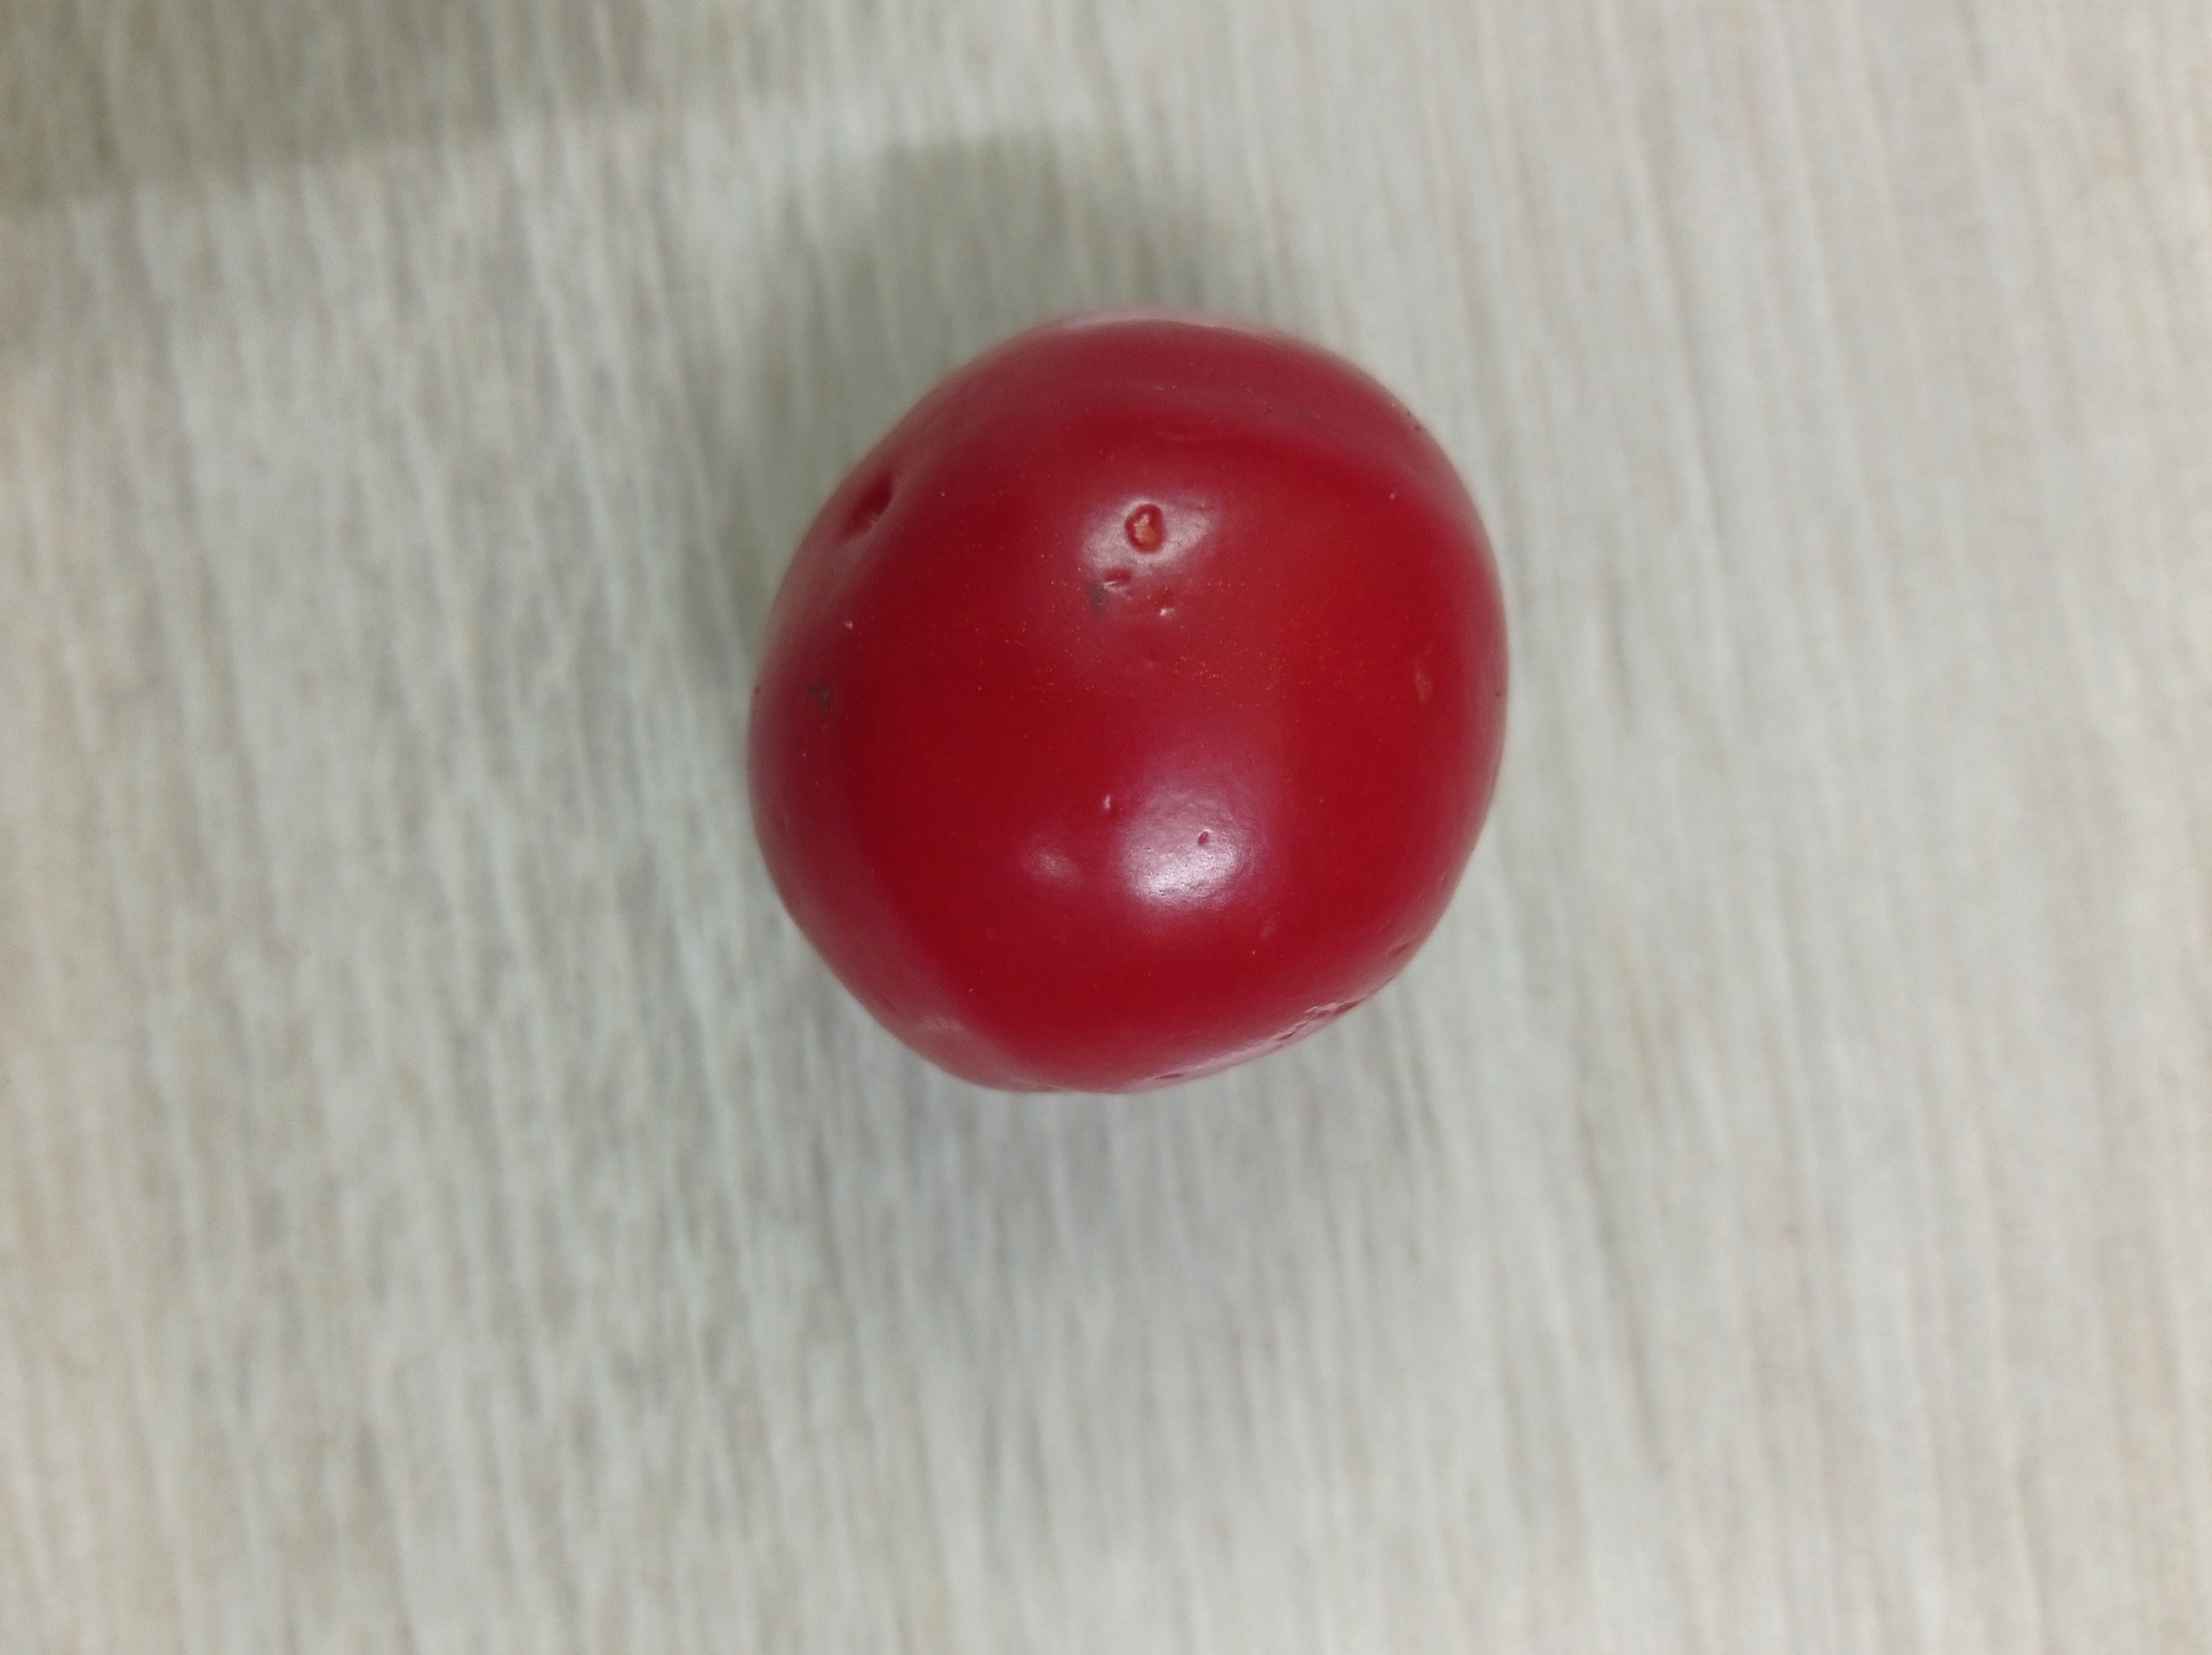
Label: Fresh